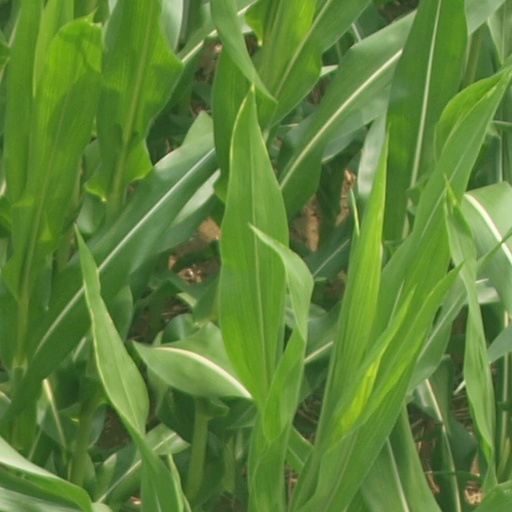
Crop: maize; corn